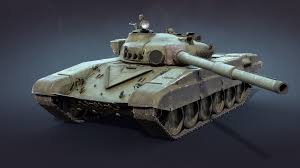
Label: T-72